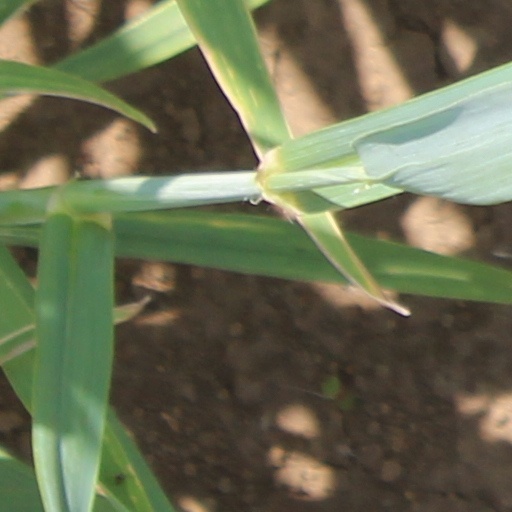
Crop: wheat